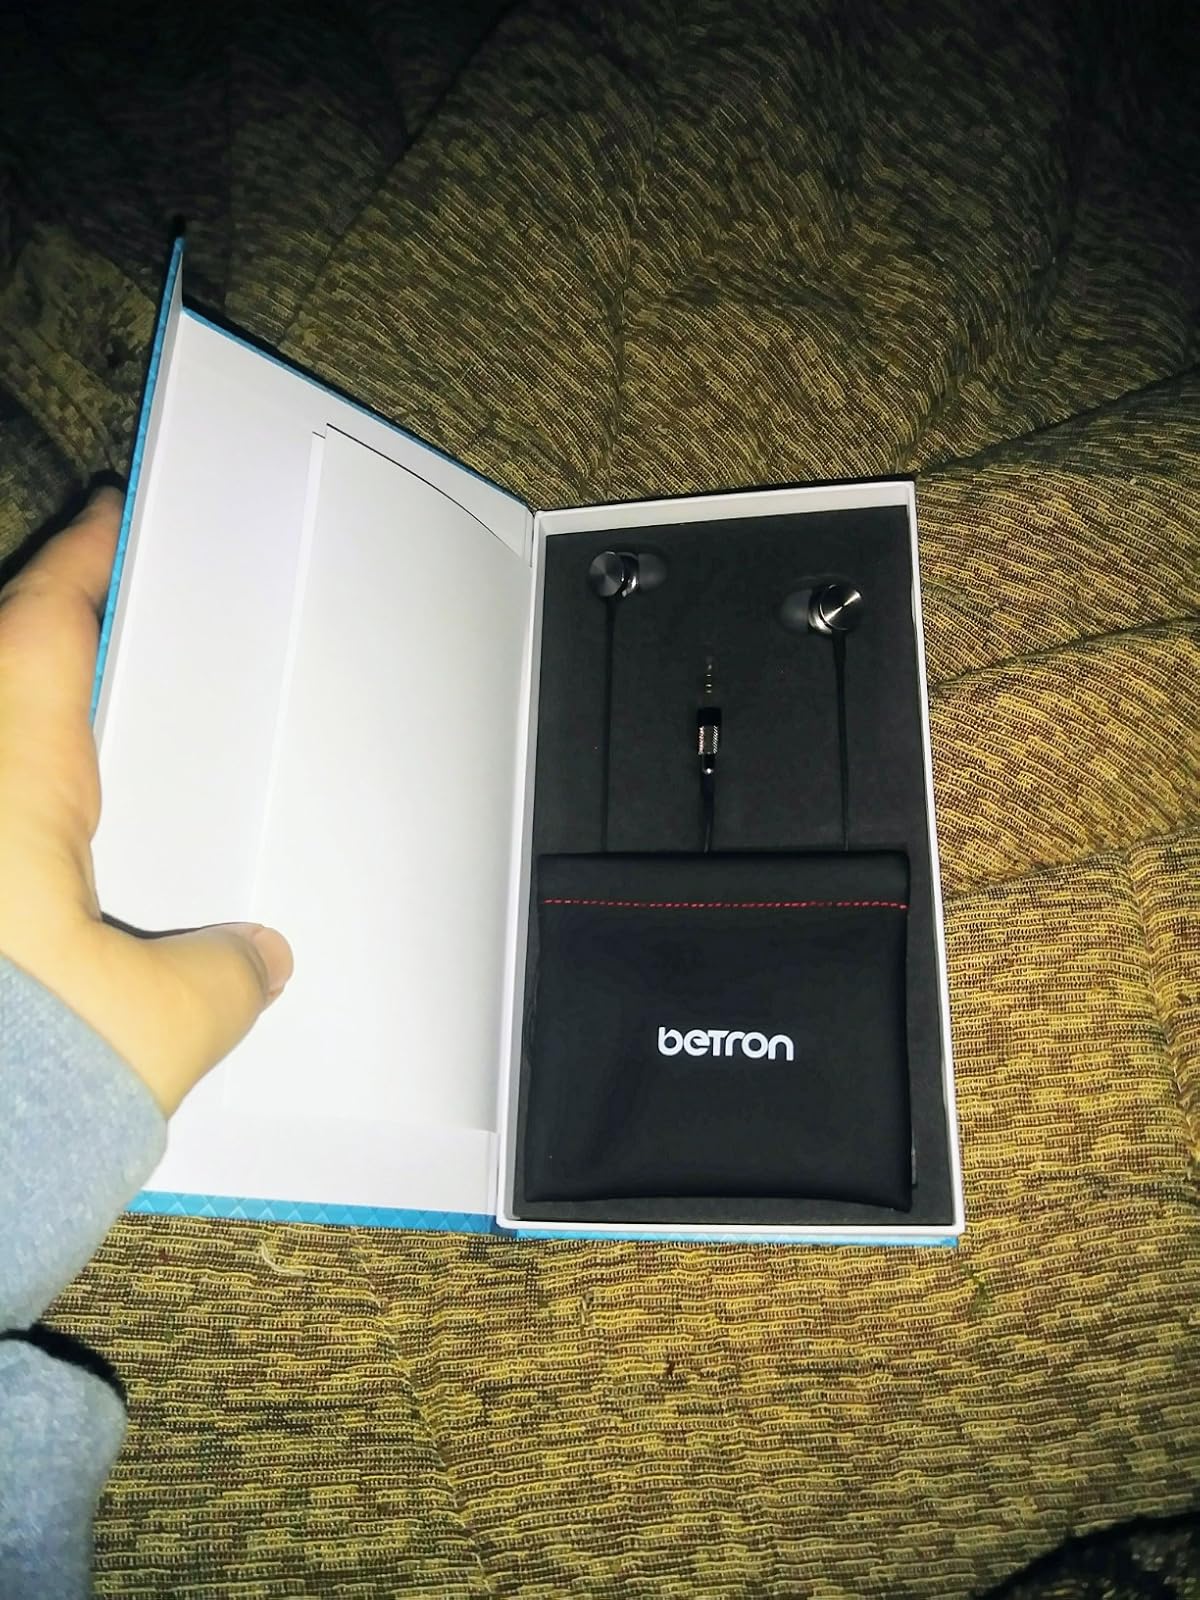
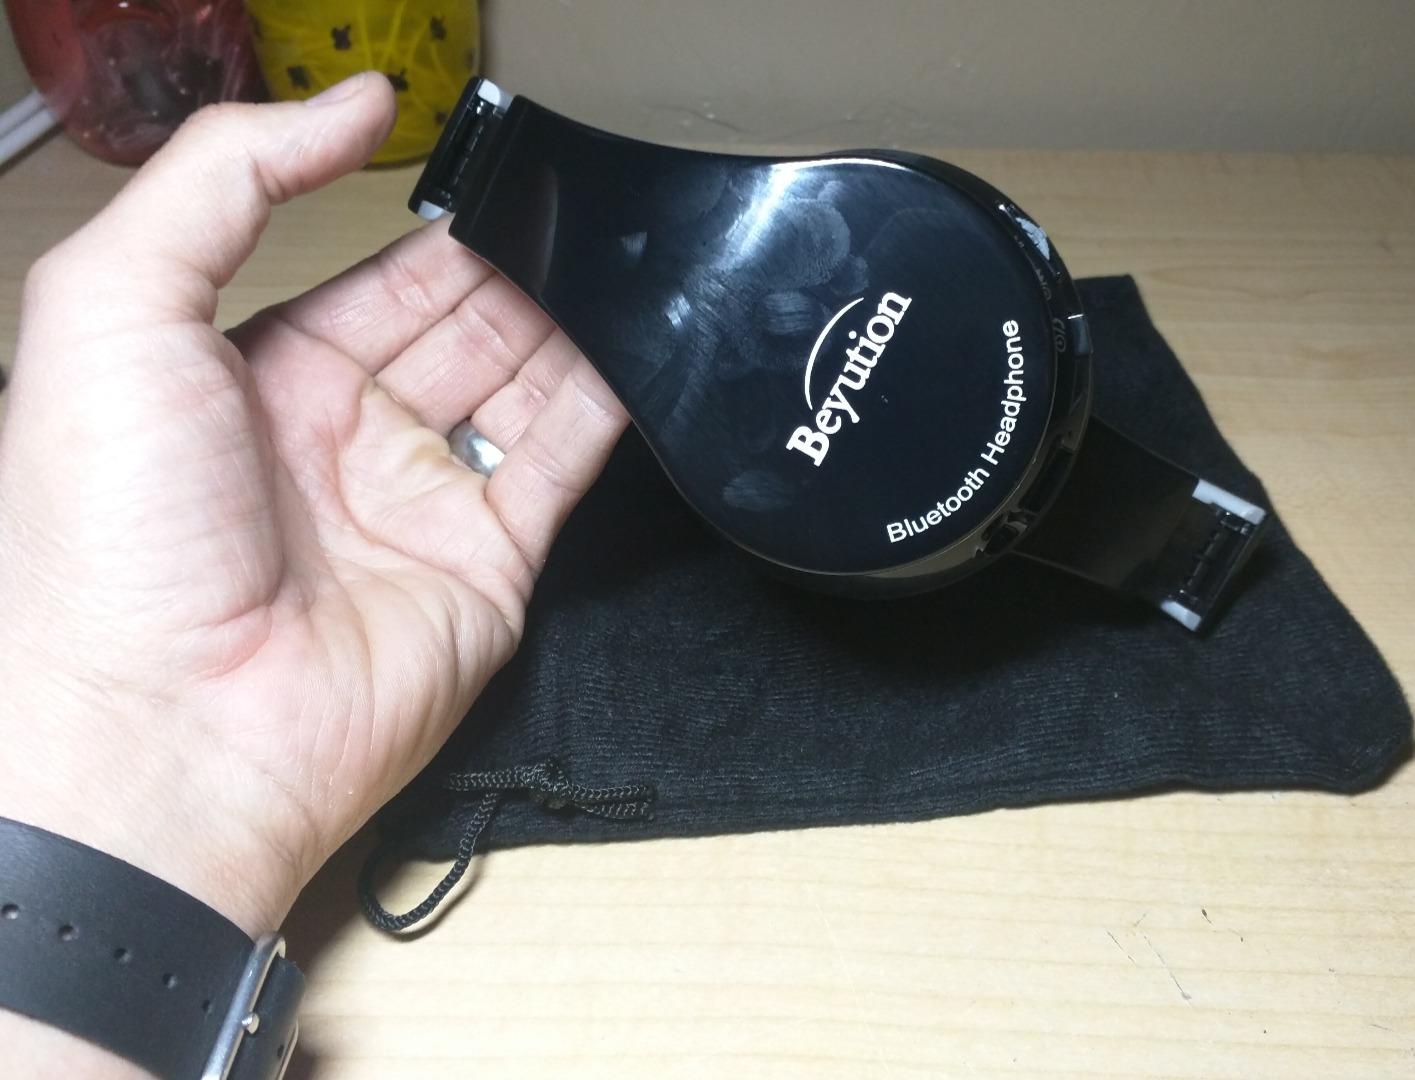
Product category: headphones
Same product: no